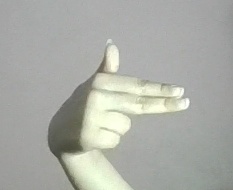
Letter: ghain